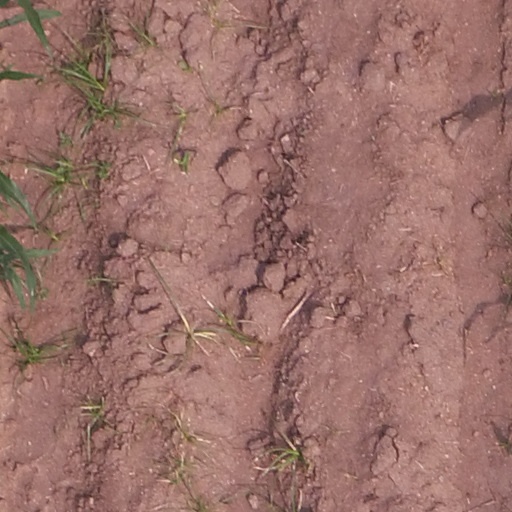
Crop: maize; corn